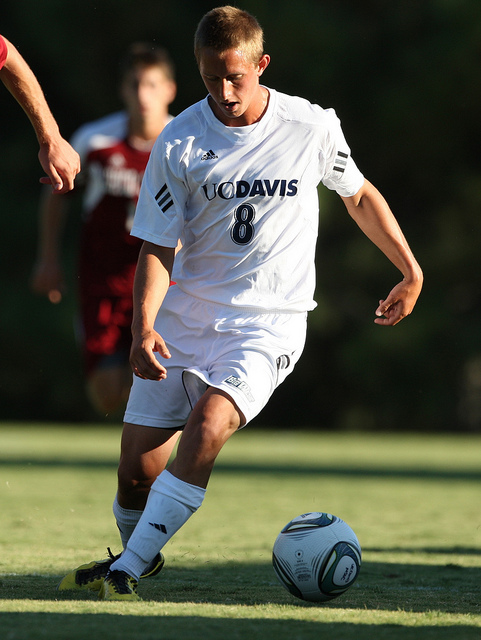
một người đàn ông đang dẫn bóng ở trên sân